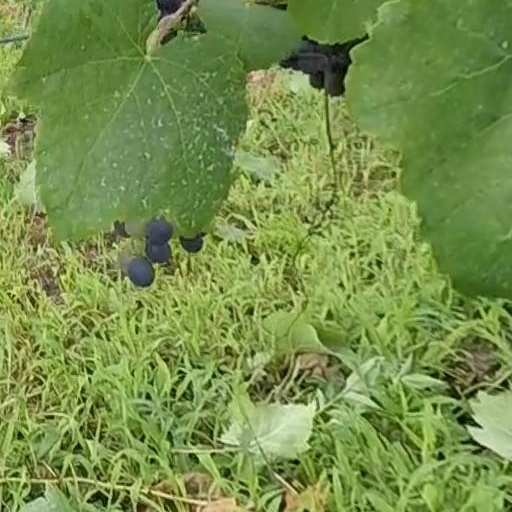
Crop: grape